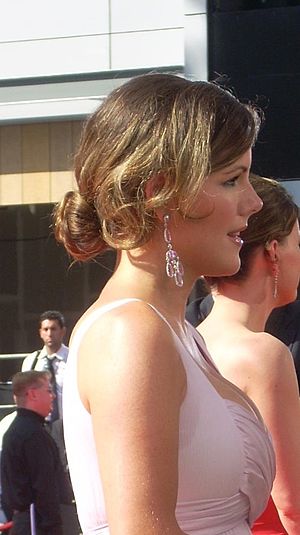
Kathleen Robertson
Kathleen E. Robertson er en canadisk skuespillerinde, som er bedst kendt for sin rolle som Clare Arnold i tv-serien Beverly Hills 90210.